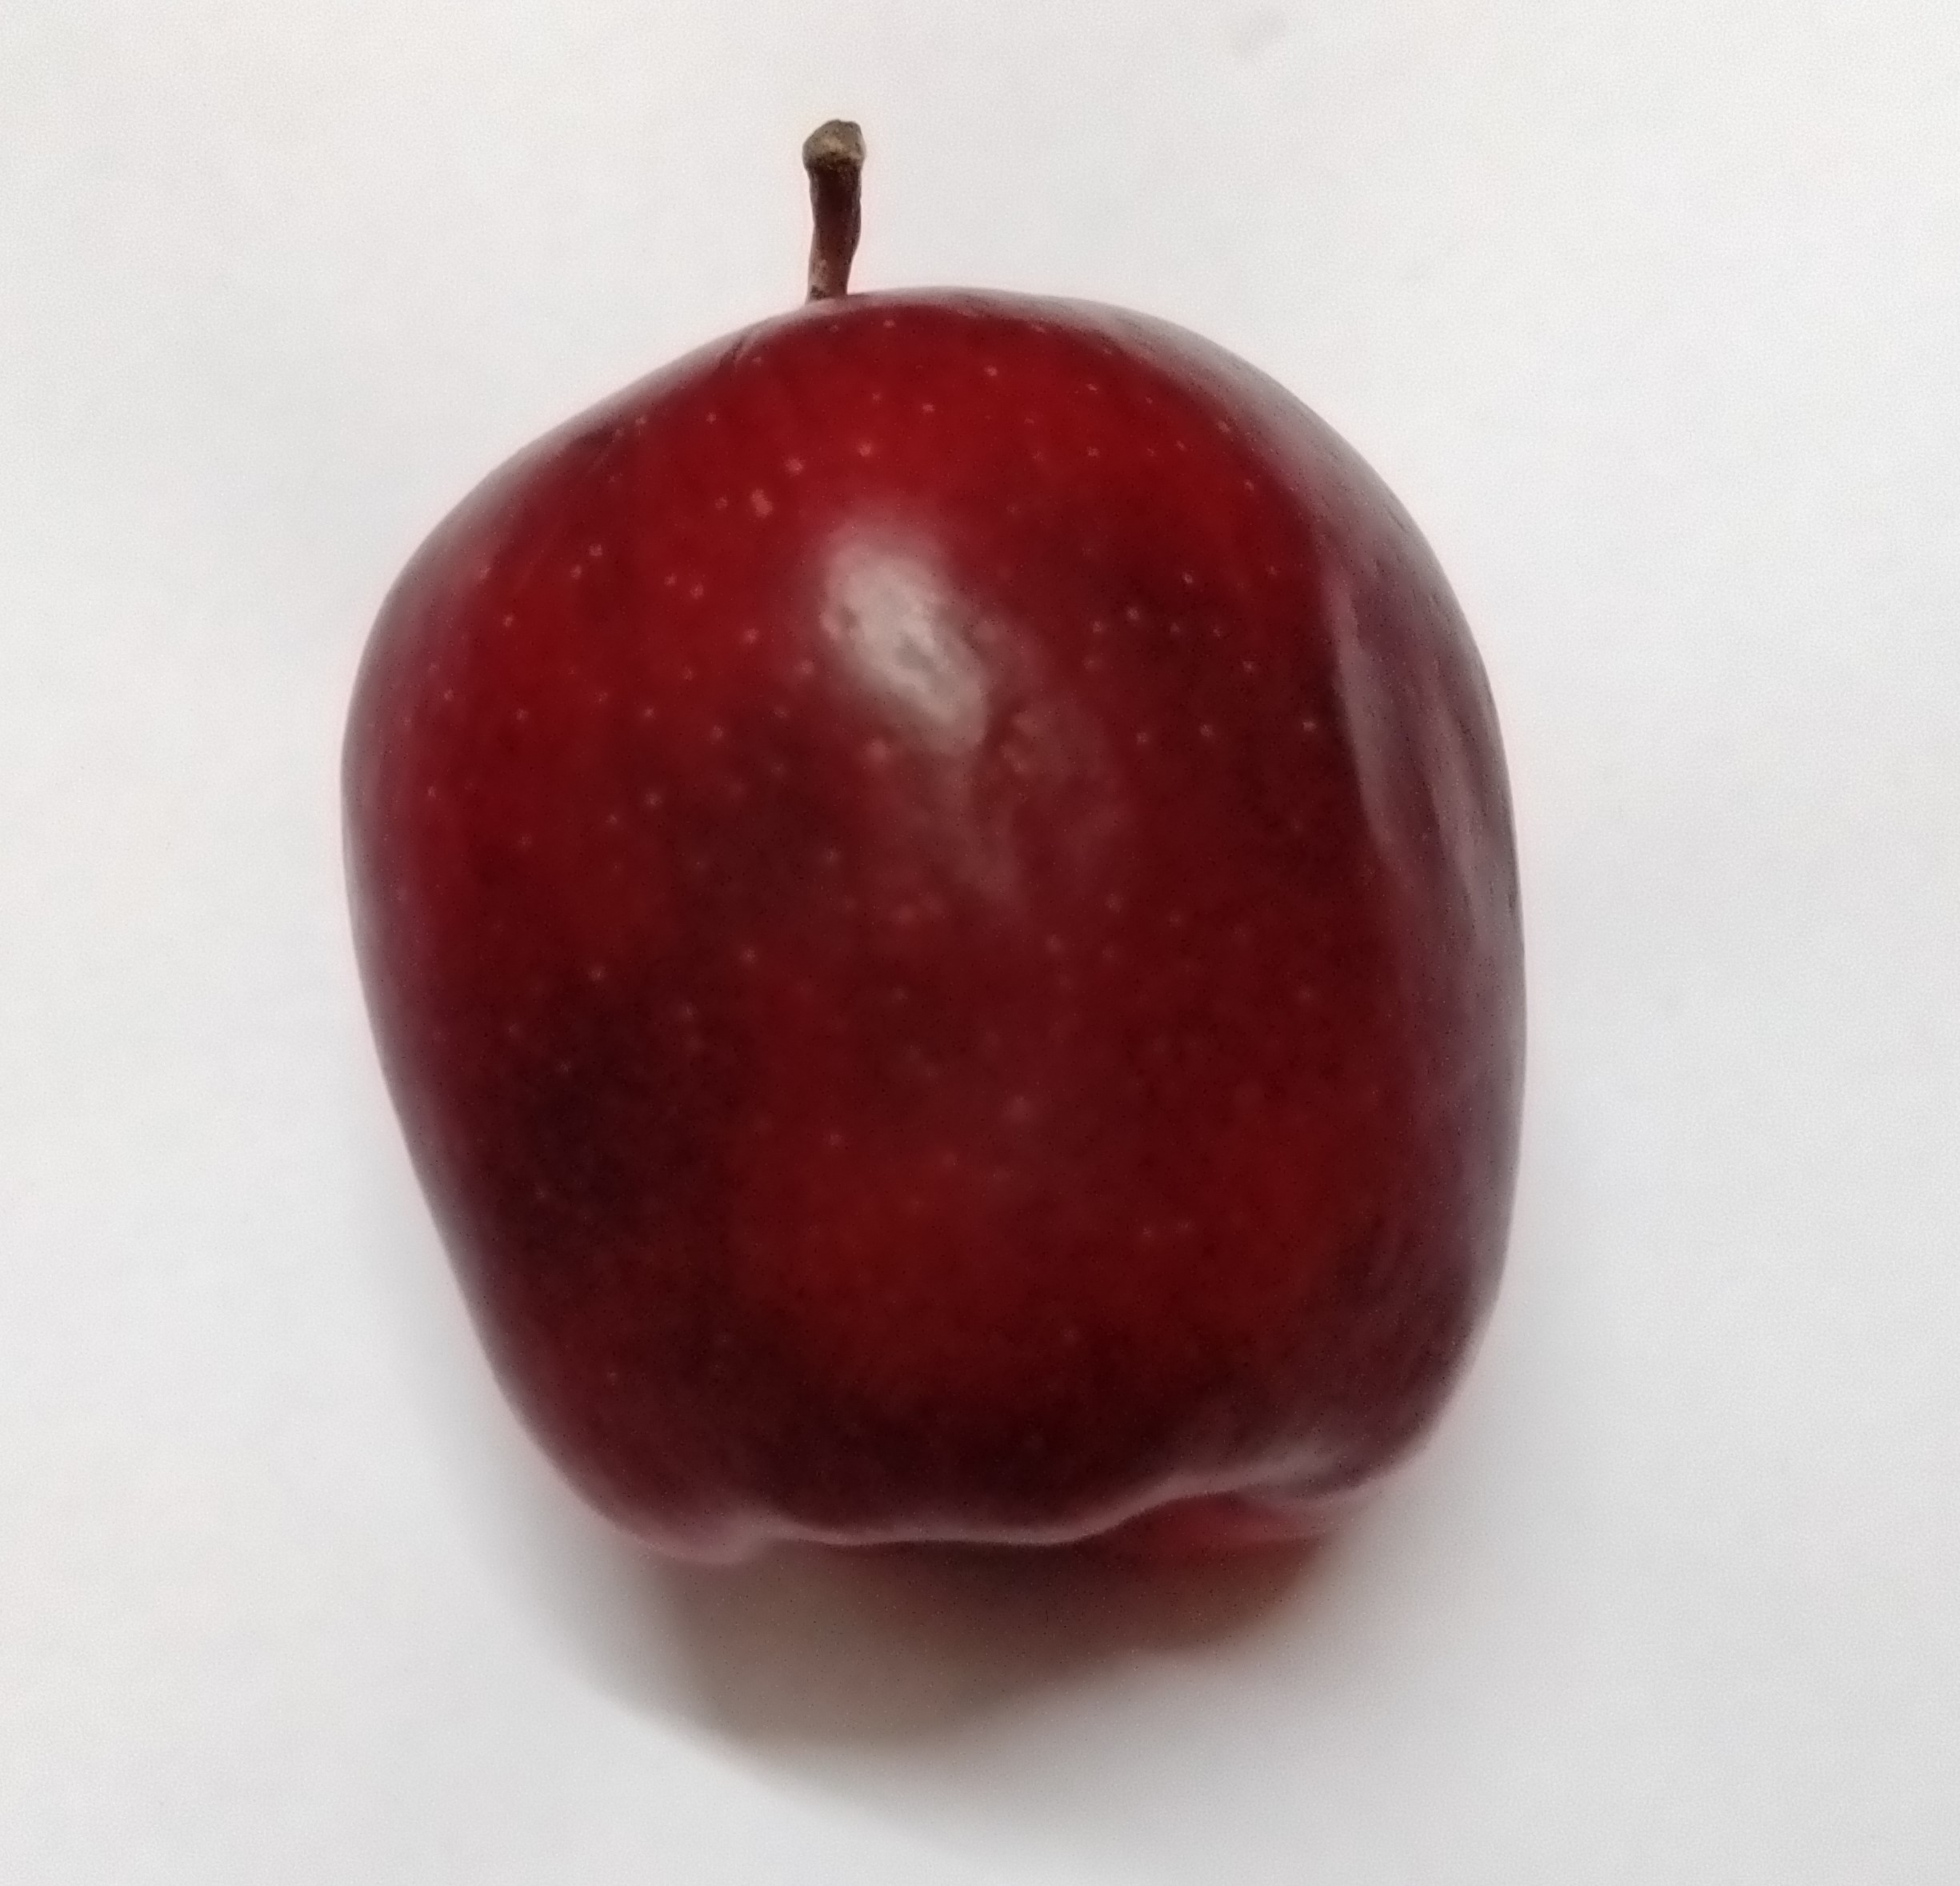
Fruit: apple
Condition: rotten